Picture Bride (film)

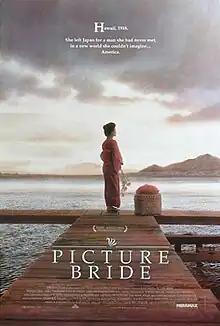
Theatrical poster

Picture Bride is a 1995 American Japanese-language feature-length independent film directed by Kayo Hatta from a screenplay co-written with Mari Hatta, and co-produced by Diane Mei Lin Mark and Lisa Onodera. It follows Riyo, who arrives in Hawaii as a "picture bride" at the turn of the century for a man she has never met before. The story is based on the historical practice, due to U.S. anti-miscegenation laws, of Japanese immigrant laborers in the United States using long-distance matchmakers in their homelands to find wives.